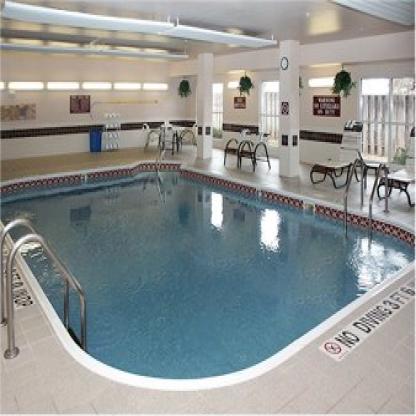
Scene: Indoor